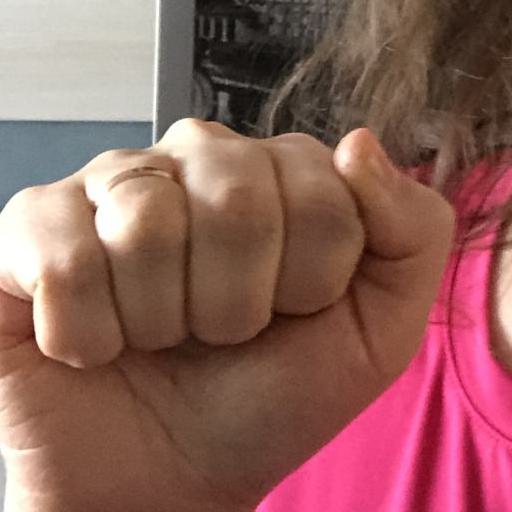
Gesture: fist